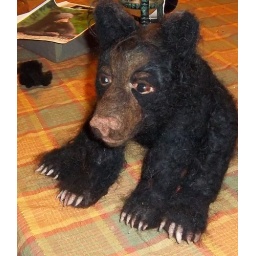
new baby black bear I completed this week. currently showcased at Cartolina Creations in Wilmington NC